Dirty, dangerous and demeaning

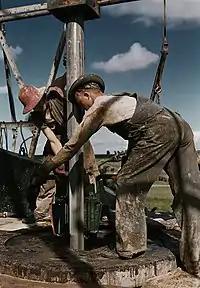
Oil rig drillers can be covered in oil and mud and they work beside dangerous machinery in harsh environments.

"Dirty, dangerous and demeaning" (often "dirty, dangerous and demanding" or "dirty, dangerous and difficult"), also known as the 3Ds, is an American neologism derived from the Asian concept, and refers to certain kinds of labor often performed by unionized blue-collar workers.